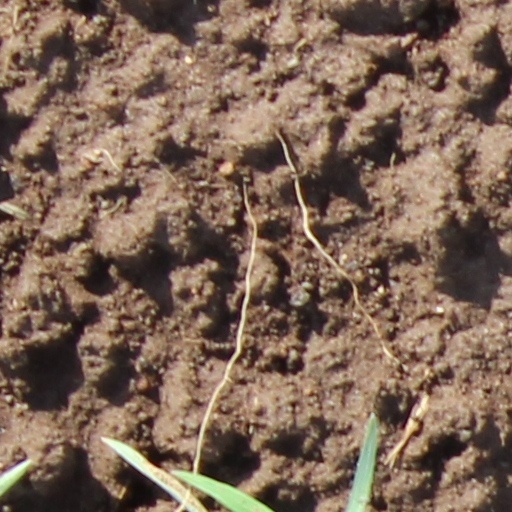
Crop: wheat